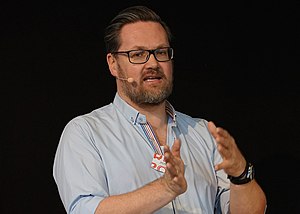
Ole Sønnichsen
Ole Sønnichsen (2019)
Ole Sønnichsen - dansk journalist og forfatter - under ""Historiske Dage 2019"" i København, Danmark"
Ole Sønnichsen er journalist og forfatter. Han er opvokset i Nordborg på Als. Som teenager blev han sportsreporter på det lokale Jyske Vestkysten og efter 2 år på Amtsgymnasiet i Sønderborg flyttede familien til Kolding. På Aarhus Universitet læste han i 2 år Nordisk Litteratur, og i 1995 blev han optaget på Journalistuddannelsen.